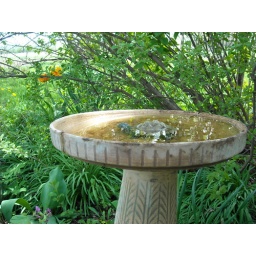
Turtle in bird bath